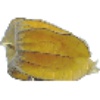
Label: Physalis with Husk 1